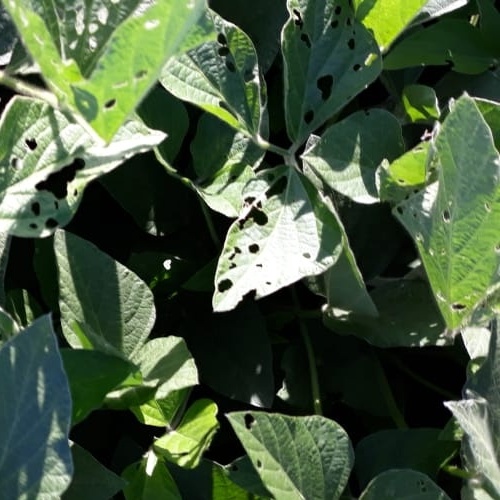
Label: Caterpillar